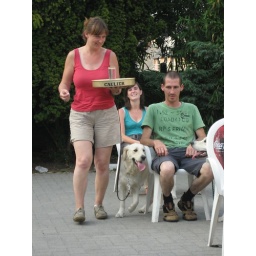
Alix is a female golden retriever and a service dog in training. Picture taken by her foster family.